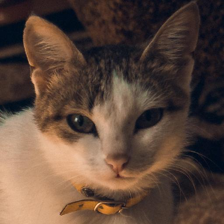
Label: animals